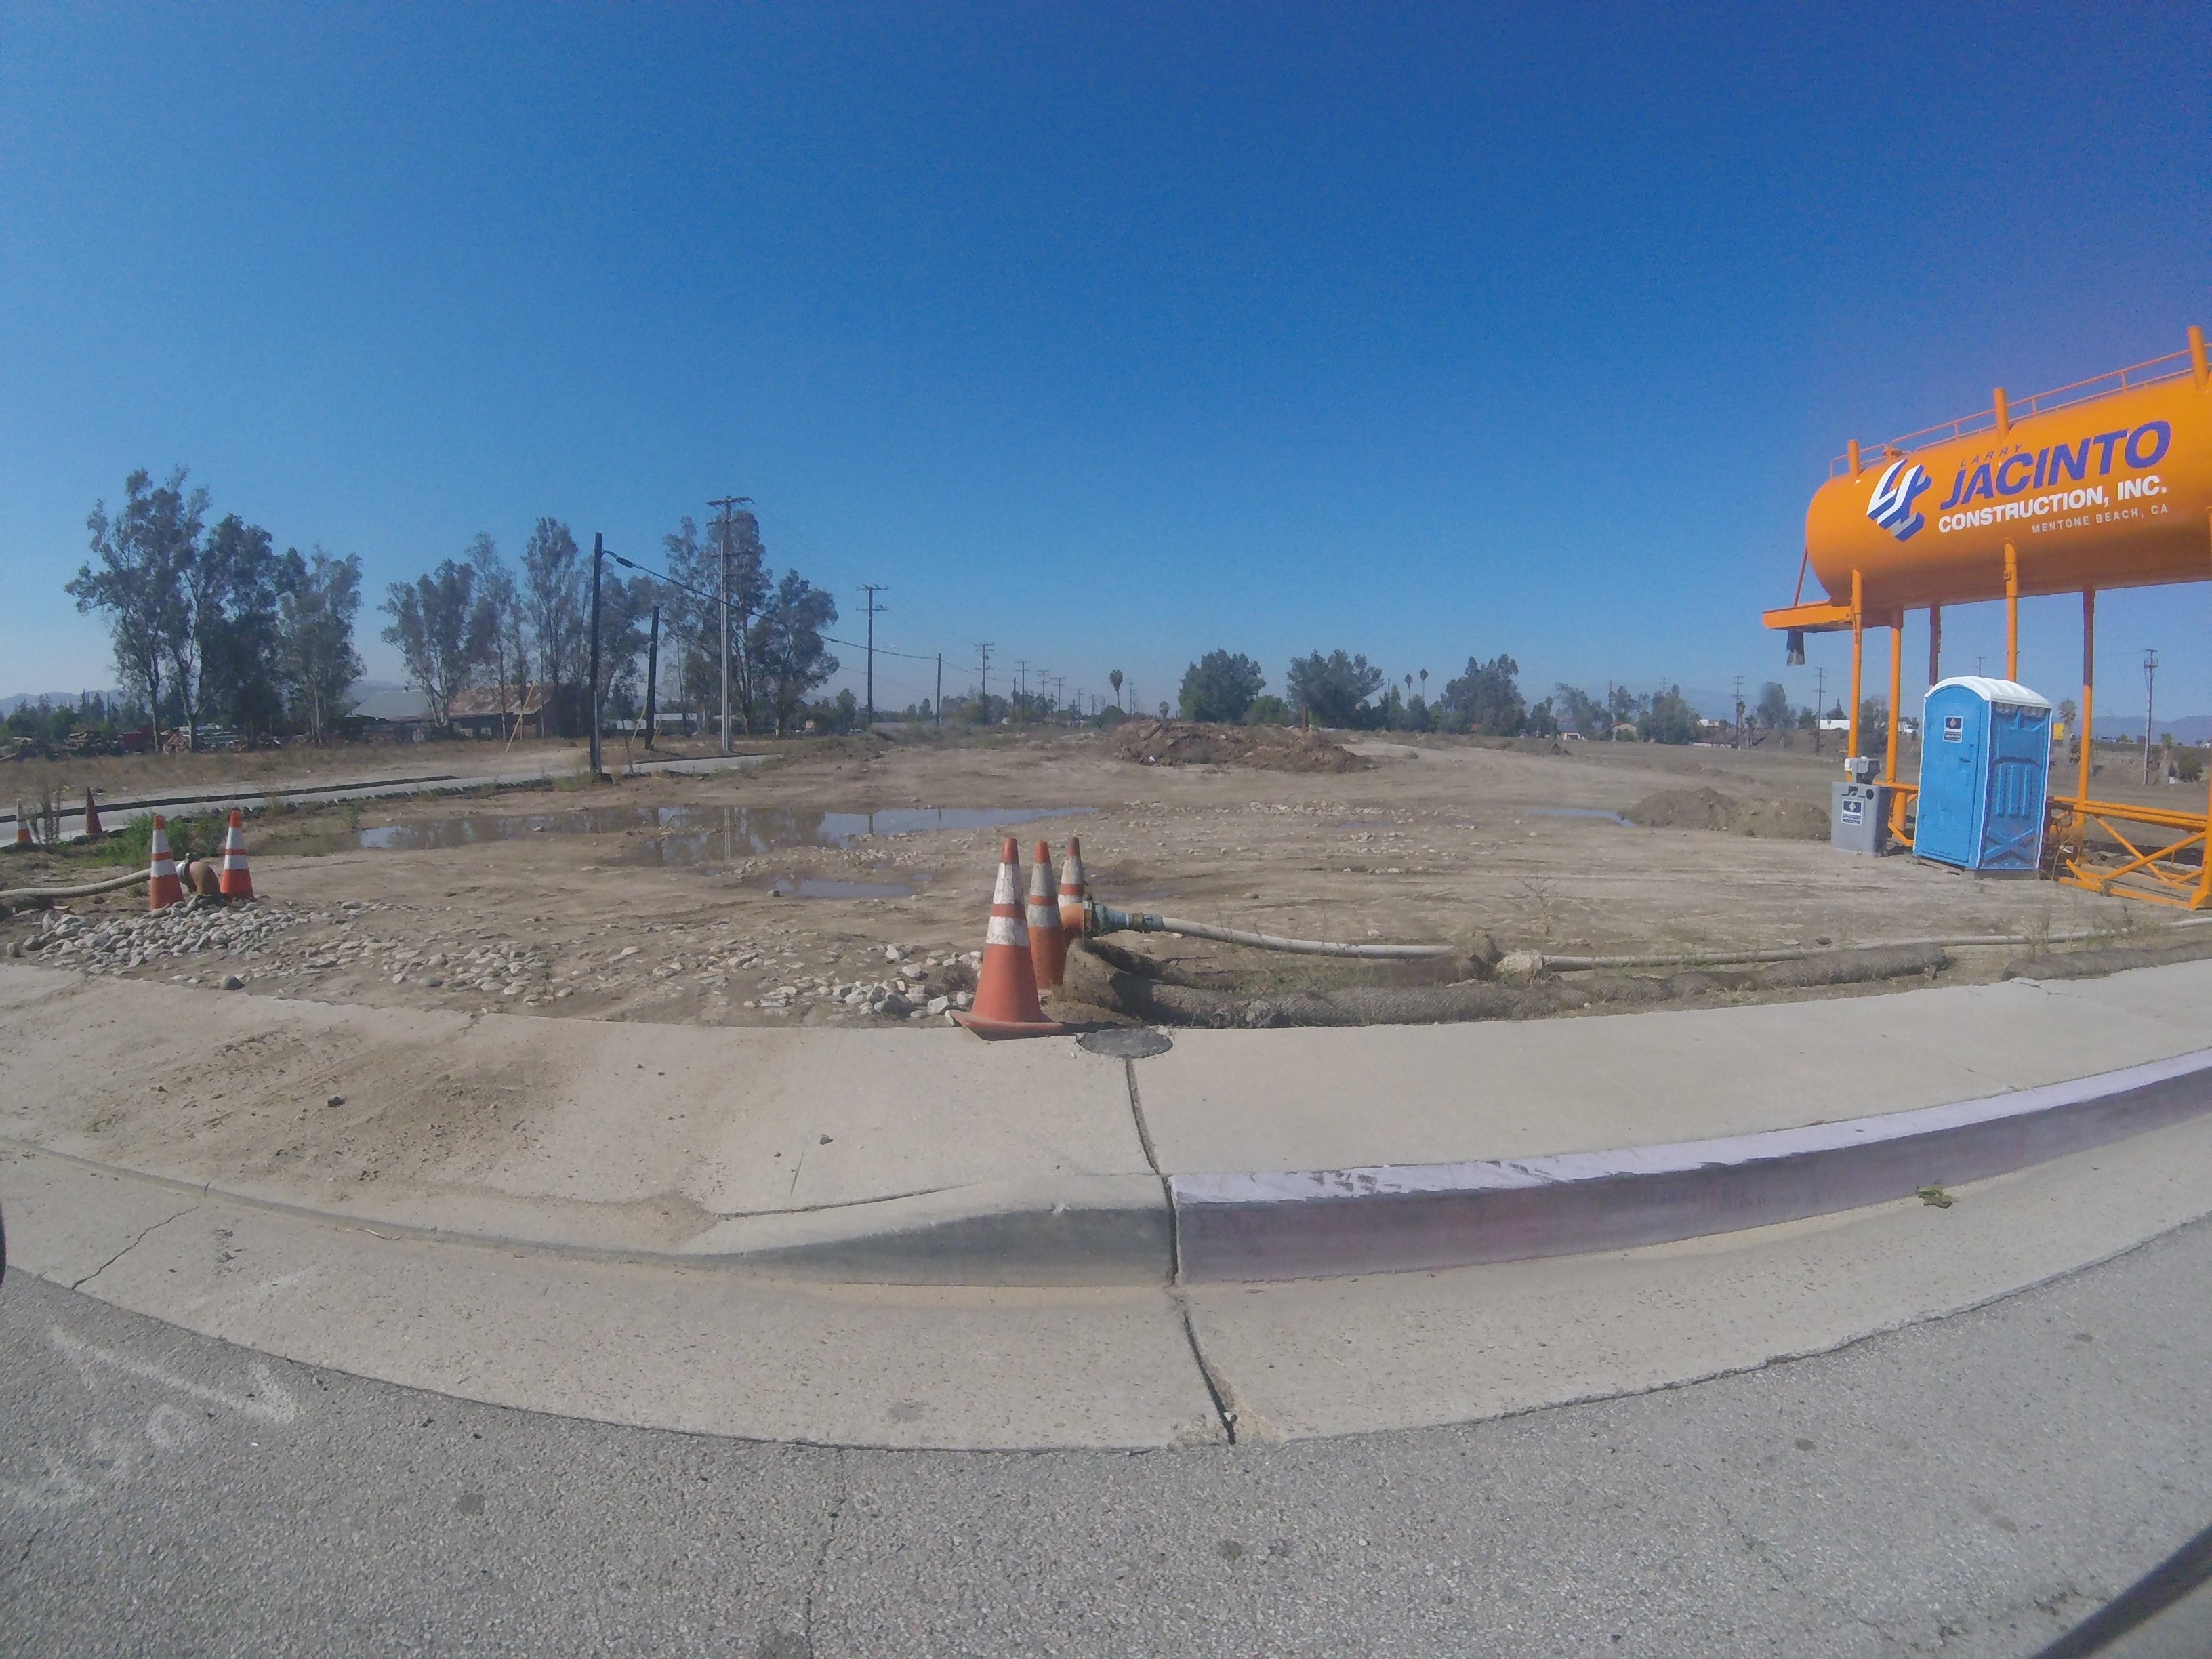
Label: Construction Site
Location: , California, United States
Date: 2016-10-25T18:28:43.305000+00:00